Armorial of the Church of England

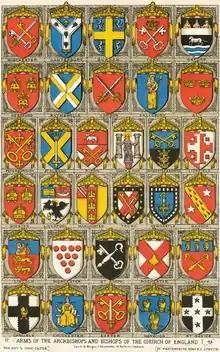
Arms shown in The Boy's Own Paper, circa 1885

England has a long tradition of ecclesiastical heraldry. An Anglican bishopric is considered a corporation sole, and most have been granted official arms. Incumbents may impale their personal arms with those of their see.